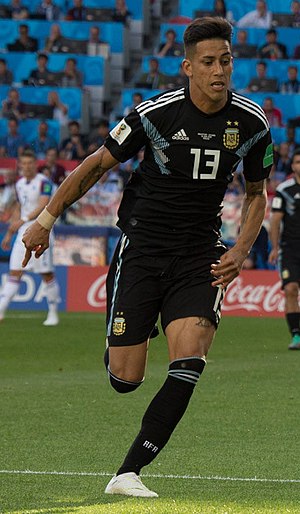
Maximiliano Meza
Maximiliano Eduardo Meza, er en argentinsk fodboldspiller.